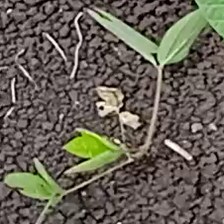
Weed species: Asian_Pigeonwings_(Clitoria Ternatea)